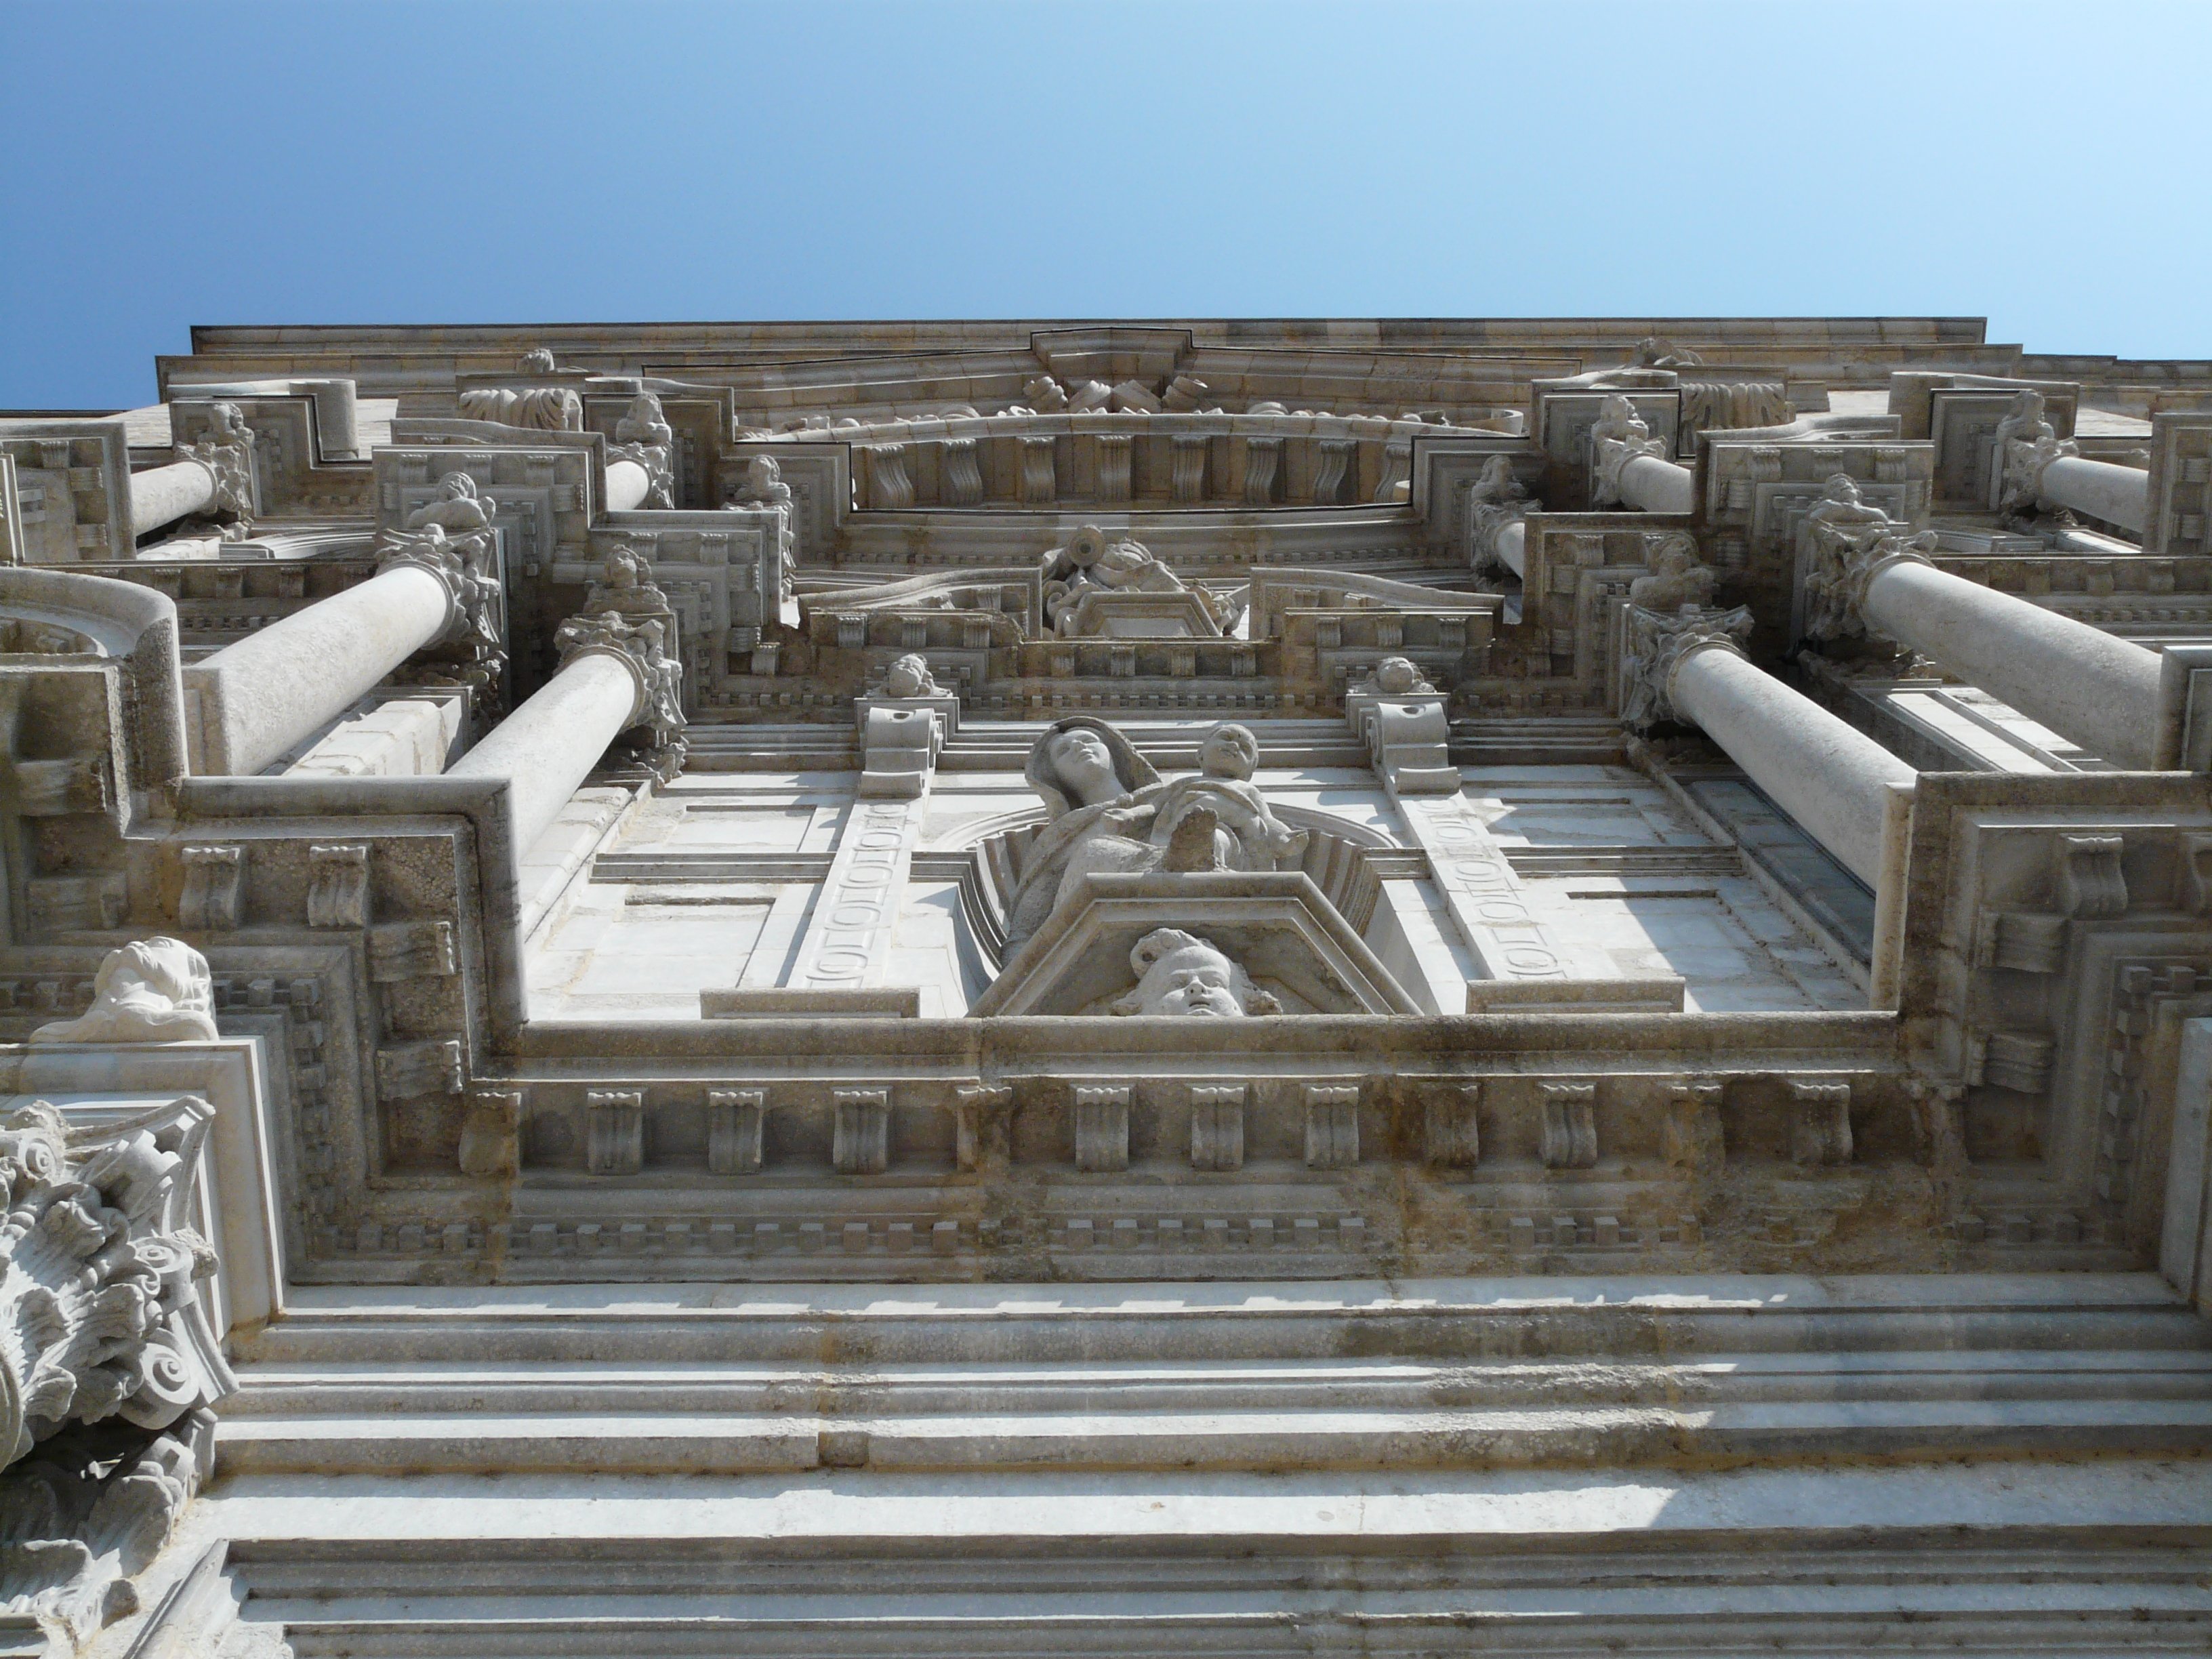
architecture, building, monument, facade, church, cathedral, sculpture, spain, estate, baroque, columnar, santa maria, girona, ancient history, cathedral of santa maria